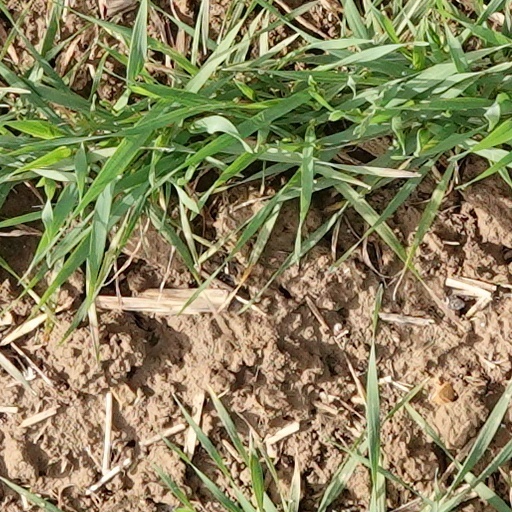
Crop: wheat